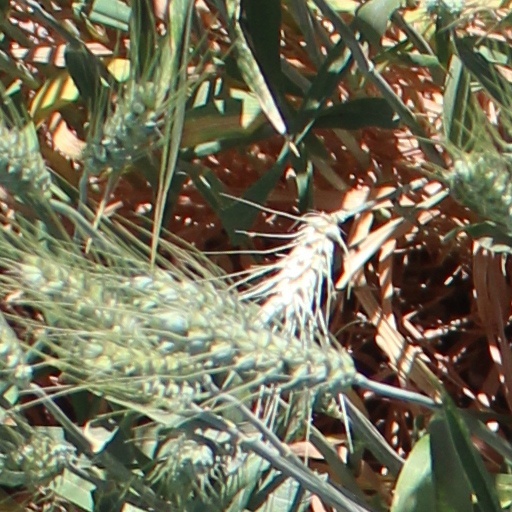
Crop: wheat